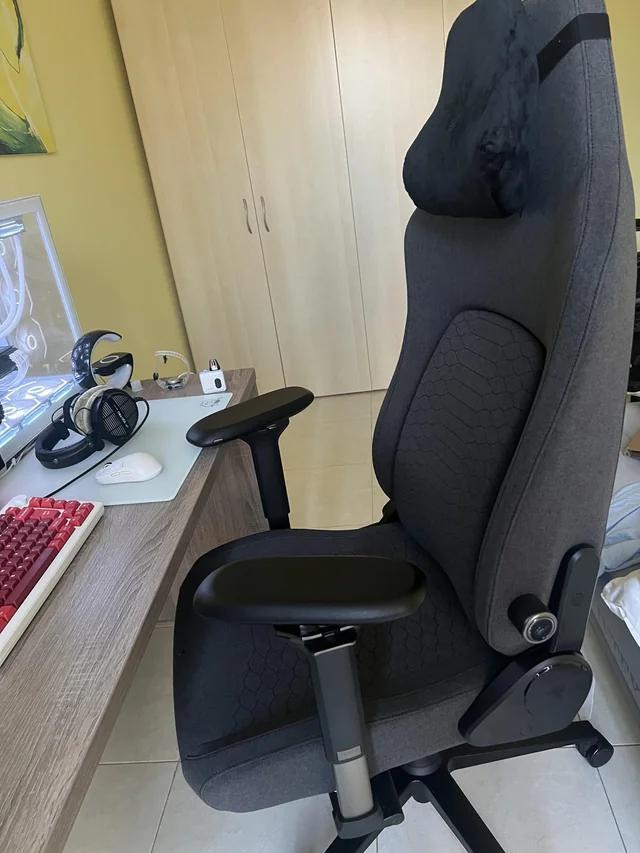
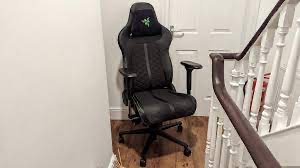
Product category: items_chair
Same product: no